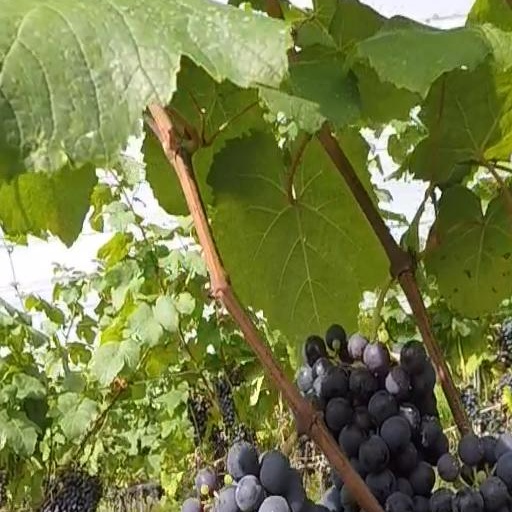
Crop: grape